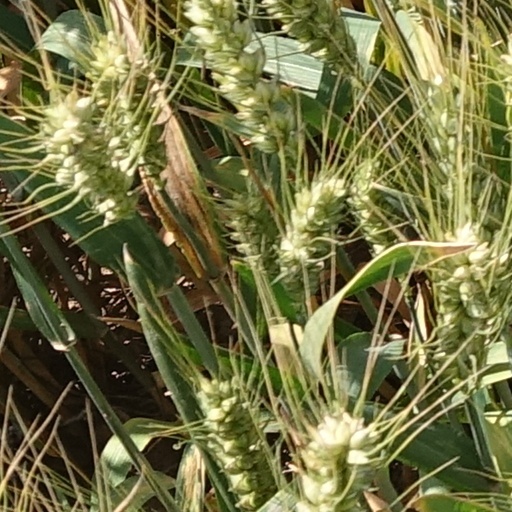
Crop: wheat